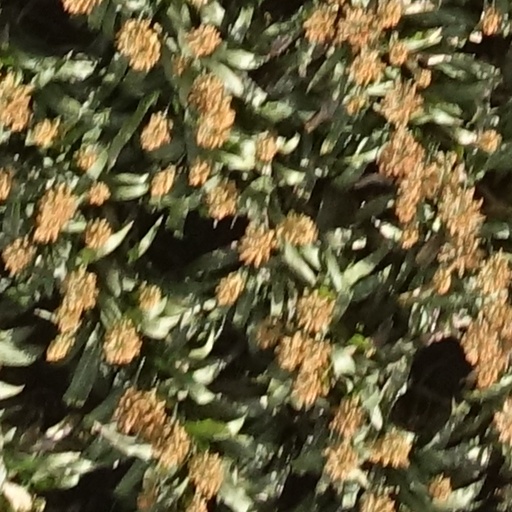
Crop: sorghum